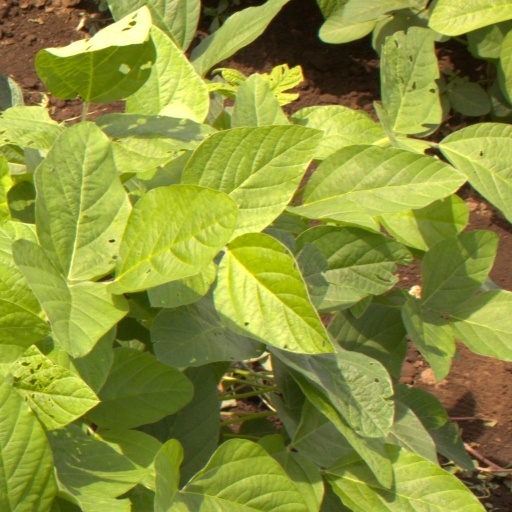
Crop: soybean